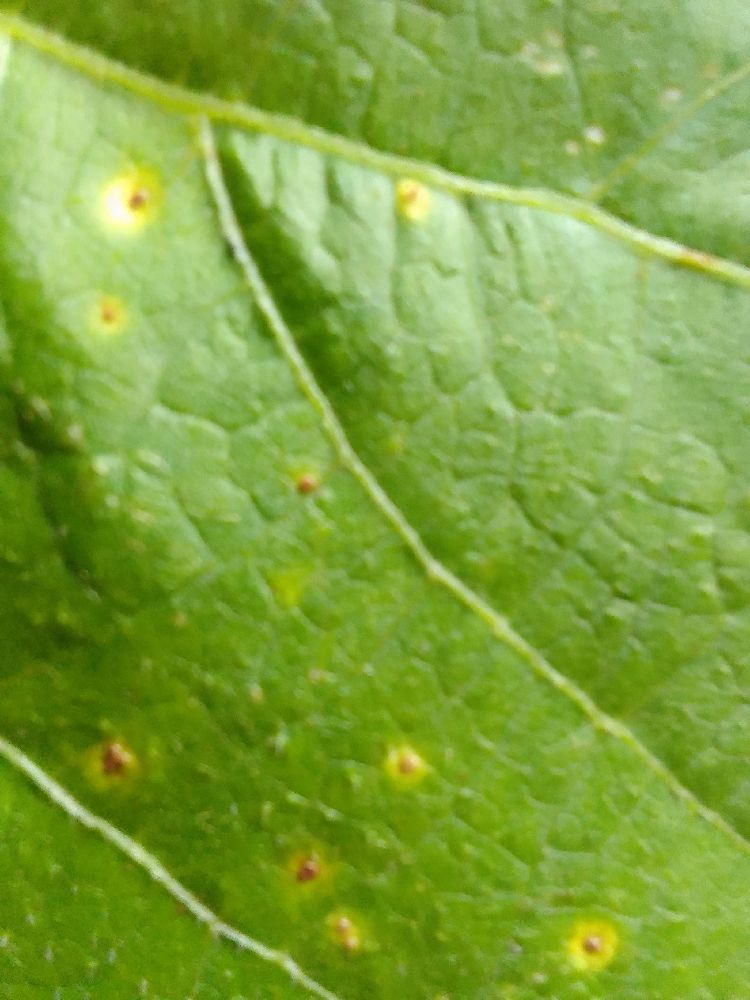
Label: rust